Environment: real
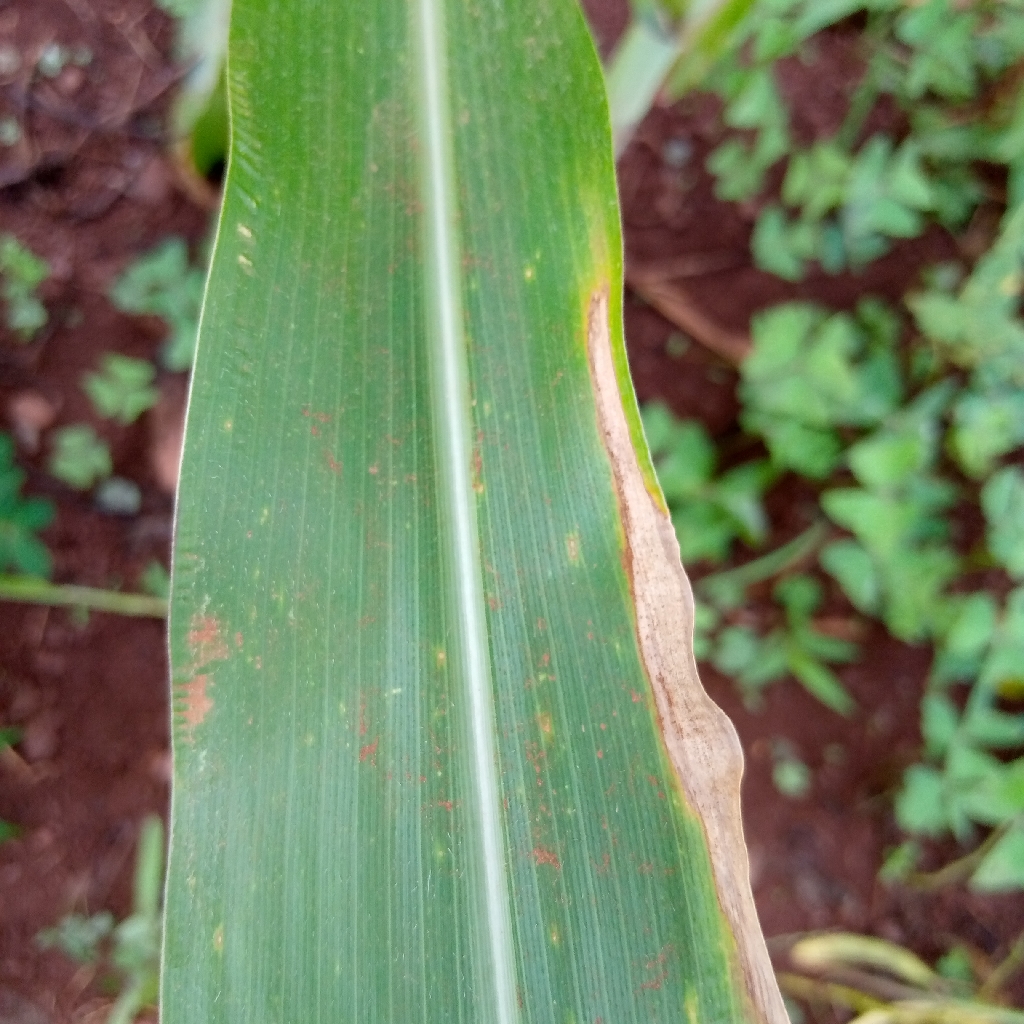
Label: northern_corn_leaf_blight